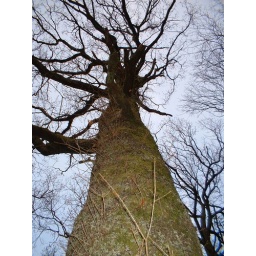
A bare winter tree reaching high near Bowness-on-Windermere, Cumbria.